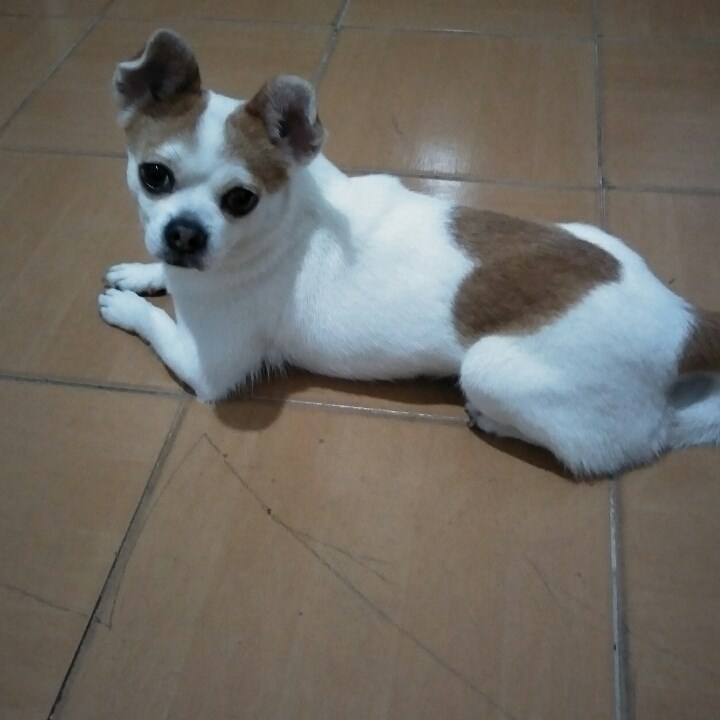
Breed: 420-n000124-Chihuahua